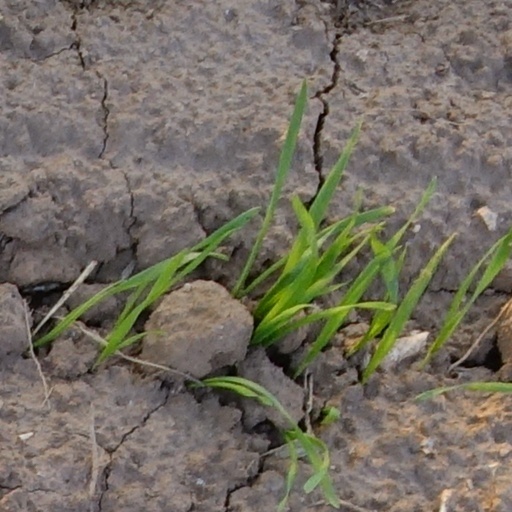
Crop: wheat